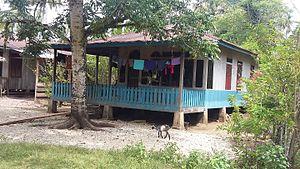
Maison traditionnelle à Natal
Natal est une ville d'Indonésie dans la province de Sumatra du Nord. C'est le chef-lieu du kecamatan homonyme dans le kabupaten de Mandailing Natal.